United States recognition of Jerusalem as capital of Israel

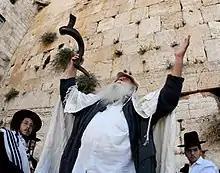
Israeli Jews praying at the Western Wall

When asked what country the Western Wall is in, State Department spokeswoman Heather Nauert said "We're not taking any position on the overall boundaries. We are recognizing Jerusalem as the capital of Israel."